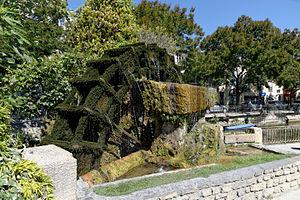
Roue à aubes, L'Isle-sur-la-Sorgue. (Vaucluse, France).